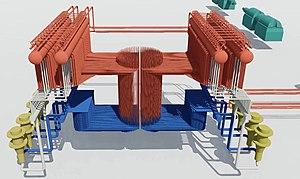
Le réacteur de grande puissance à tube de force est un type de réacteur nucléaire de conception soviétique, connu pour avoir été impliqué dans la catastrophe nucléaire de Tchernobyl en 1986.